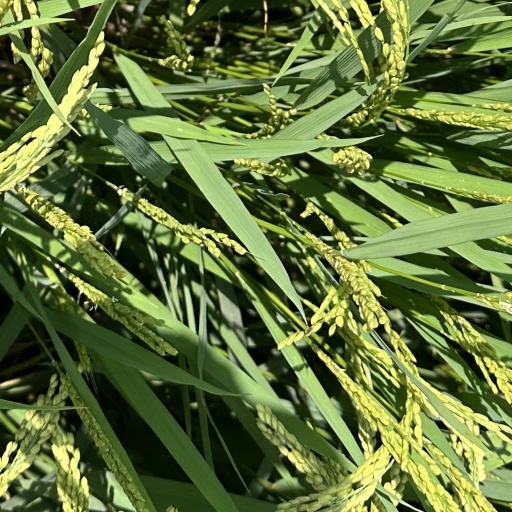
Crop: rice